Special effects of The Empire Strikes Back

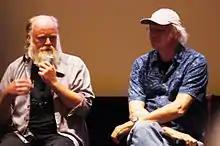
Phil Tippett and Dennis Muren in 2013. Muren helped storyboard the AT-AT Walker scenes which were animated using stop-motion by Tippett and Jon Berg.

Lucas and Kurtz knew there would be a battle on Hoth but had not considered what equipment the Empire would use. Lucas suggested using modified Norwegian army tanks and Joe Johnston based his early designs around them, but found them harder to disguise than a modified conventional vehicle. Johnston came across a U.S. Steel brochure about future applications of steel, featuring a walking tank design by Syd Mead. He suggested a bipedal tank but Lucas wanted something bigger. Johnston created new variations based on Mead's work, designs by McQuarrie, and was inspired by "The War of the Worlds" (1953) and the 1965 Walking Truck created by General Electric. He militarized his designs by giving the Walker a head and mounted weaponry. Lucas picked his preferred features from the designs, which led to Johnston finishing the AT-AT Walker.